Bukit Timah Monkey Man

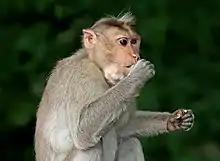
A crab-eating macaque. Such monkeys are frequently found roaming in the forested Bukit Timah rainforest

Monkeys are often seen roaming about and encountered by visitors in the Bukit Timah Nature Reserve, and the crab-eating macaque monkeys in particular bear similarities to the descriptions of the Monkey Man. The clearest distinction between the two would be in size; the crab-eating macaques are typically in body length, while the BTM's height is said to be between on average. Height perception, however, may also be influenced by factors such as darkness and angular perception.